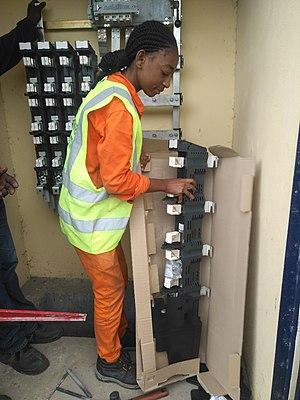
Énergie électrique du Congo, anciennement connue sous le nom Société nationale d'électricité, est une société de la république du Congo qui produit ou fourni l'énergie dans les villes ou départements de la république du Congo. Elle a été créée le 15 juin 1967 à la suite de la fusion des sociétés concessionnaires coloniales UNELCO et SEEE, son siège social est à Brazzaville.